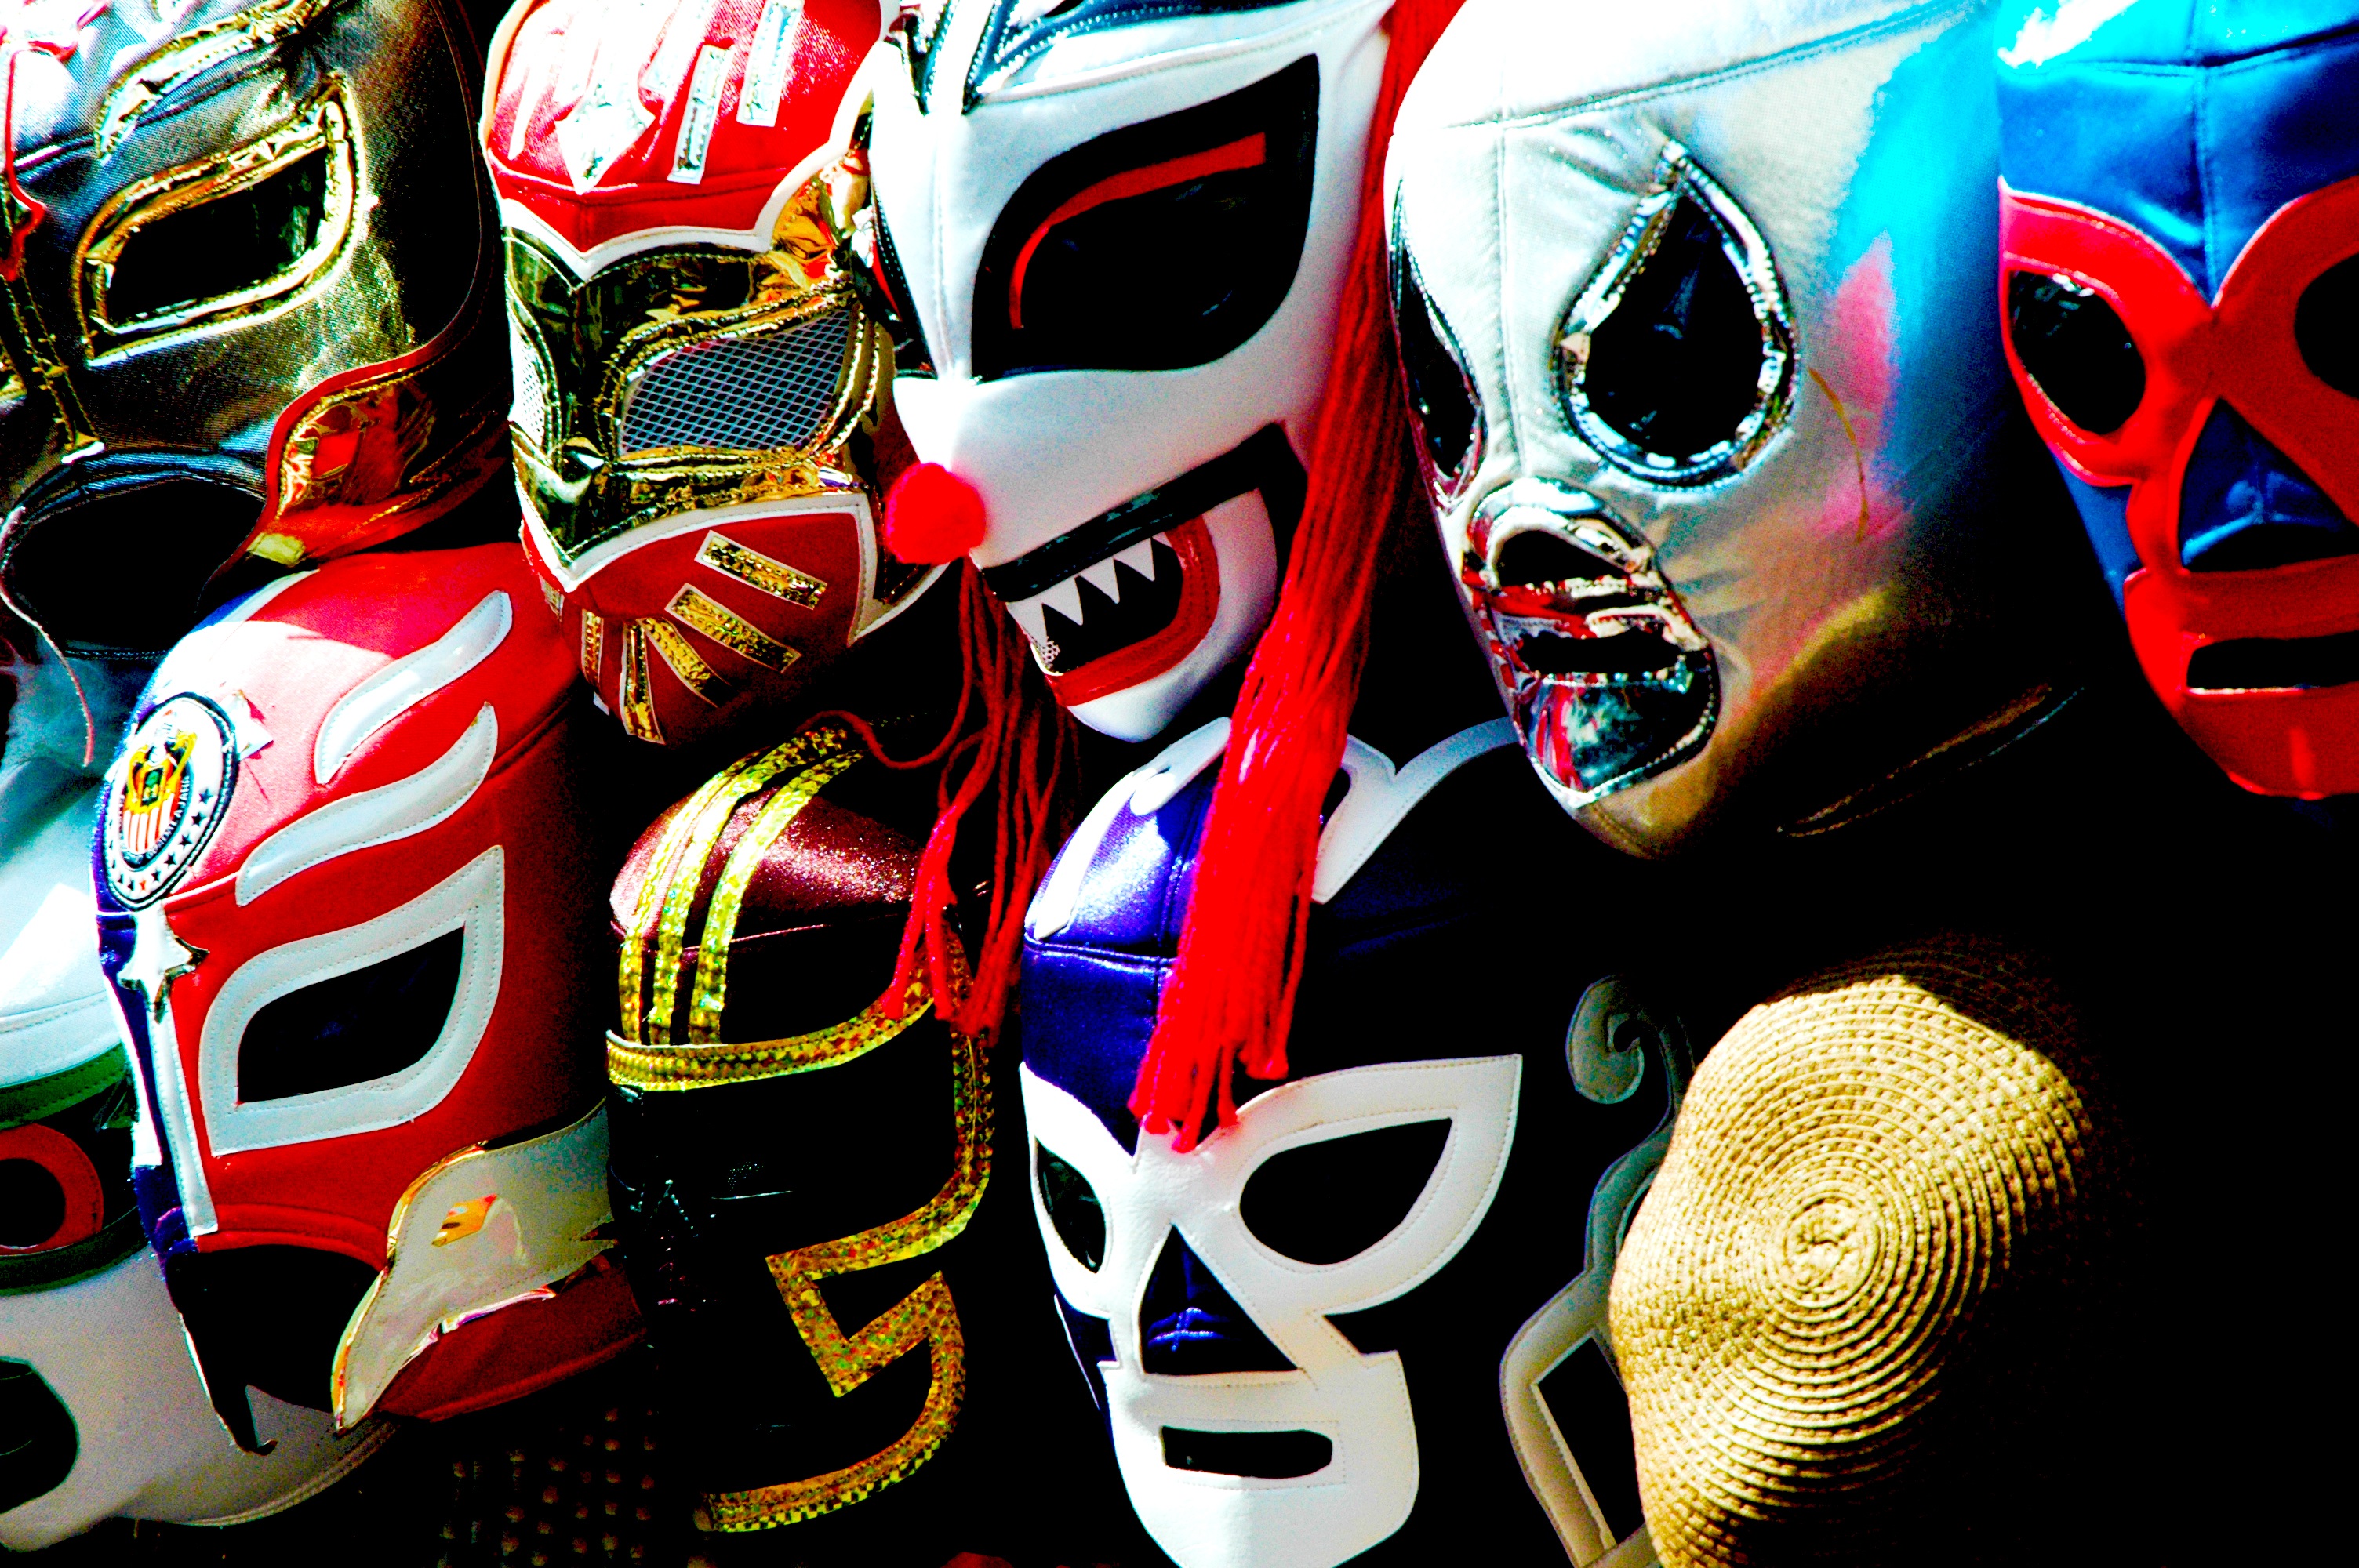
clothing, mask, sports, mexico, race track, fighter, wrestling, hockey protective equipment, goaltender mask, professional wrestling